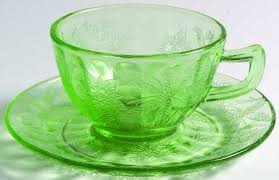
Waste category: glass